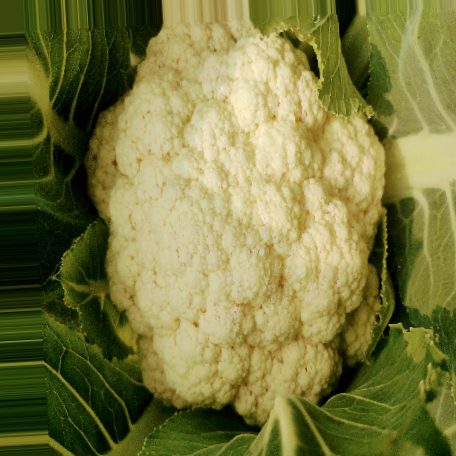
Label: Disease Free